List of birds of Illinois

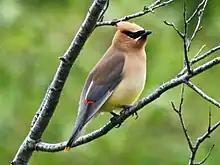
Cedar waxwing

The waxwings are a group of birds with soft silky plumage and unique red tips to some of the wing feathers. In the Bohemian and cedar waxwings, these tips look like sealing wax and give the group its name. These are arboreal birds of northern forests. They live on insects in summer and berries in winter. Two species have been recorded in Illinois.